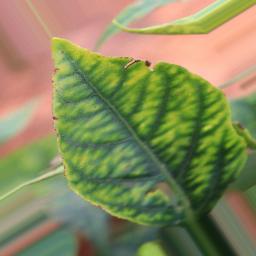
Label: nutritional